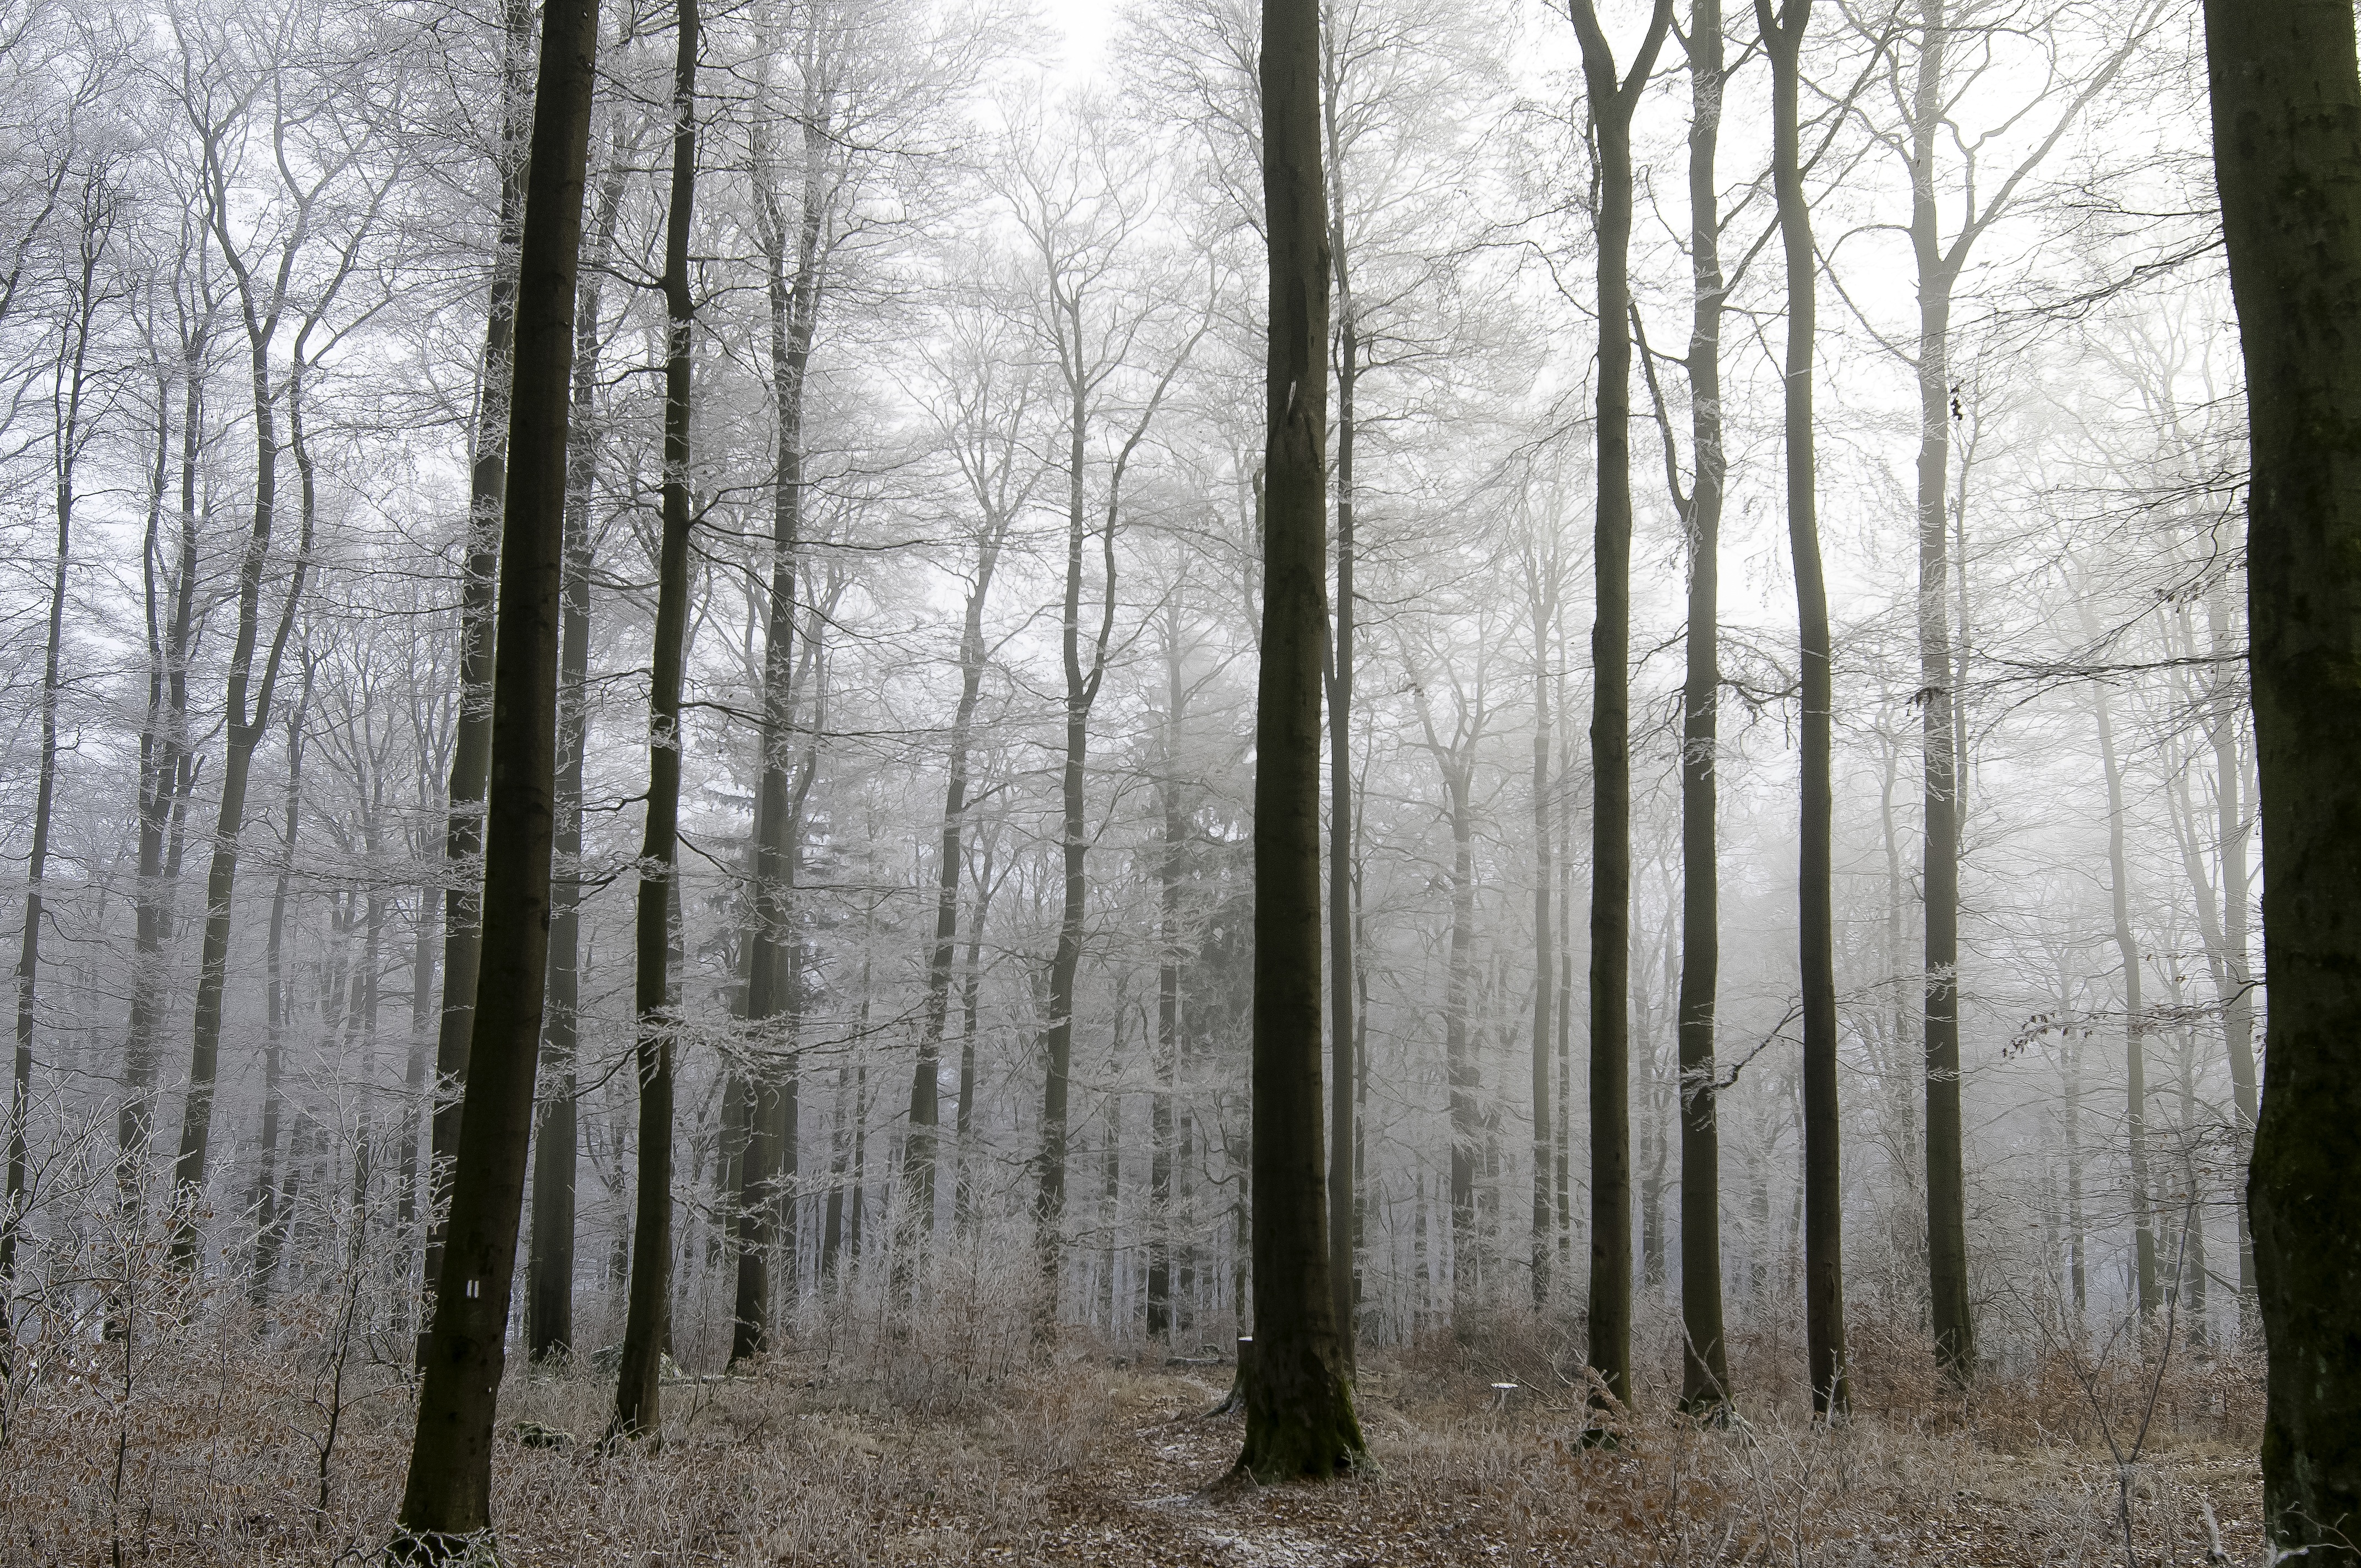
tree, forest, path, winter, sky, wood, fog, mist, sunlight, morning, frost, trunk, peaceful, rest, trees, leaves, grey, deep, deciduous, grove, woodland, silent, ecosystem, winter forest, harmony, biome, old growth forest, woody plant, temperate broadleaf and mixed forest, temperate coniferous forest, spruce fir forest, northern hardwood forest concept